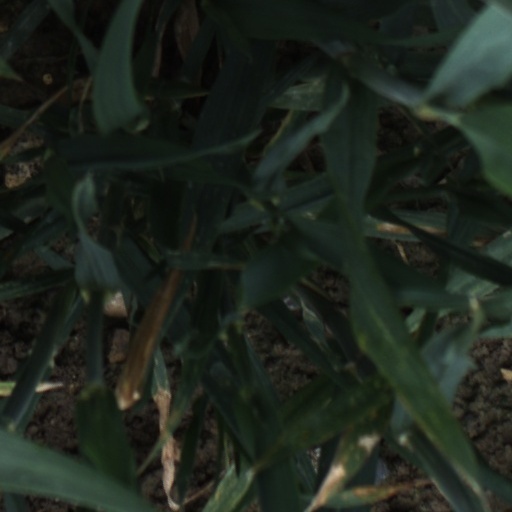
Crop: wheat